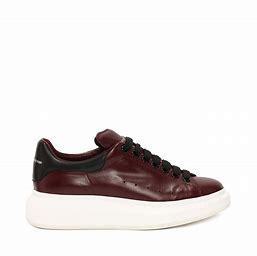
Brand: alexander
Model: mcqueen Oversized